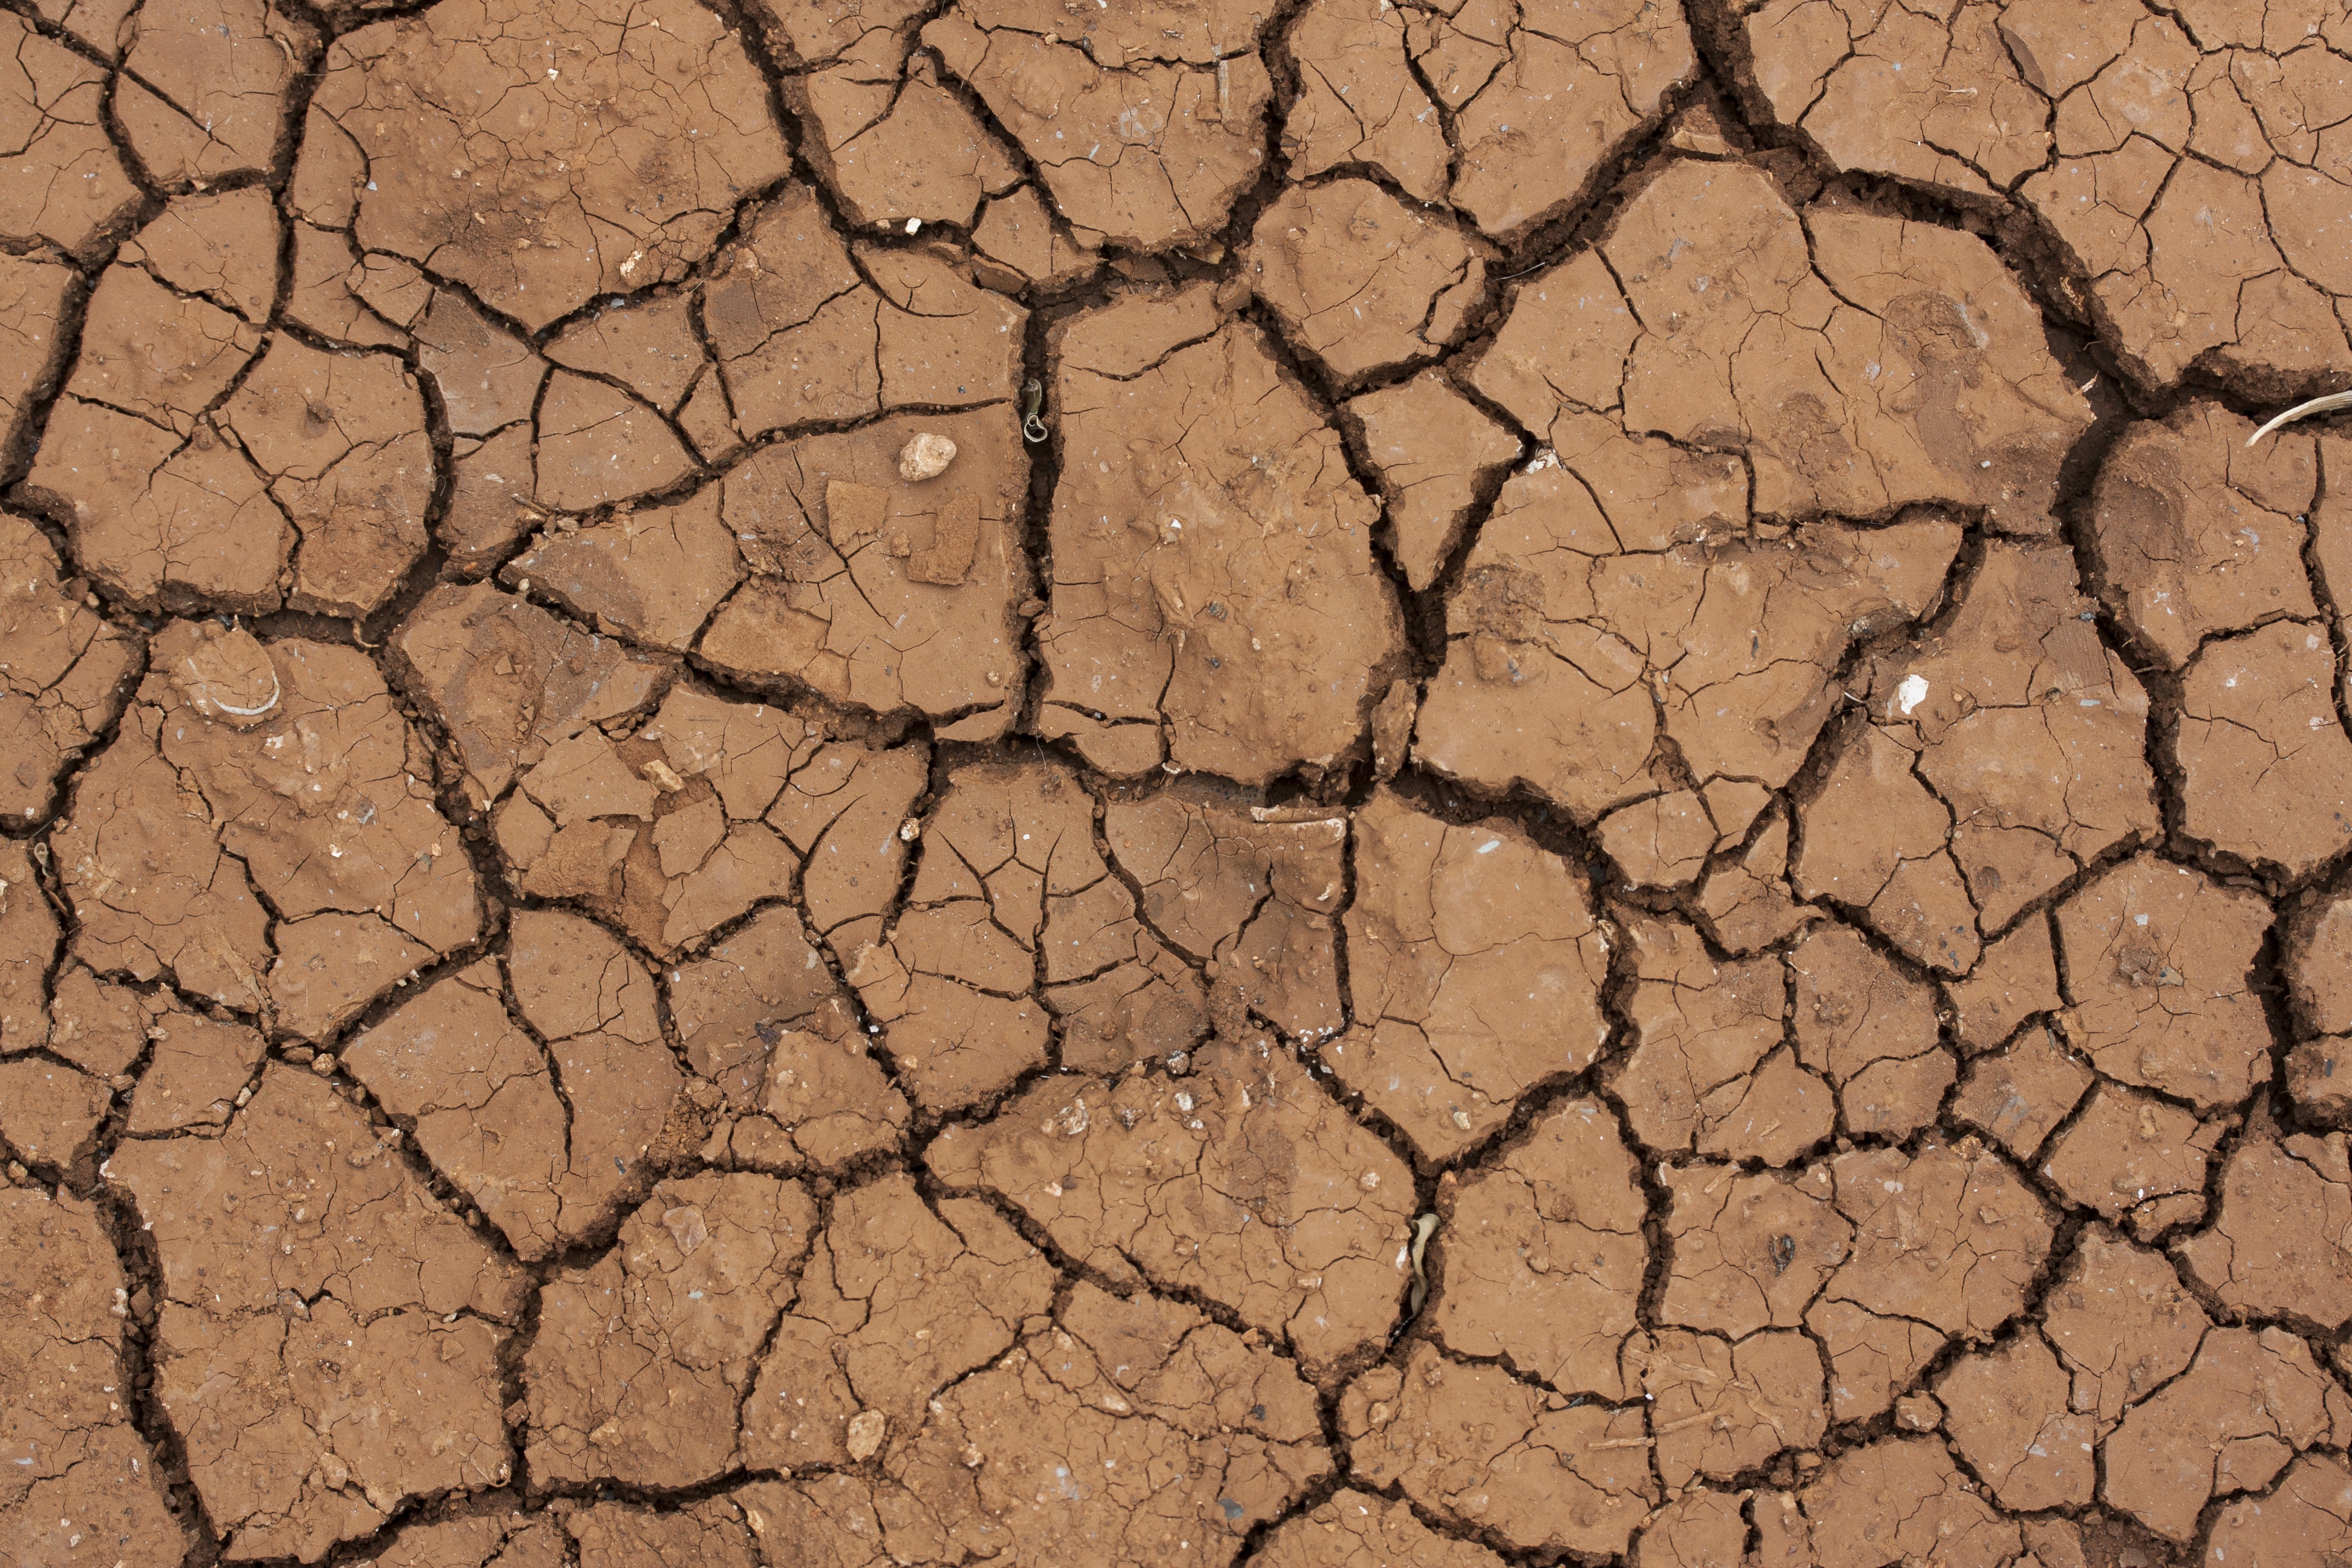
nature, outdoor, sand, photography, air, desert, floor, barren, dry, orange, pattern, dirt, mud, macro, space, broken, brown, soil, dirty, environmental, agriculture, cracked, textured, close up, draft, worn, climate, horizontal, flat, disaster, day, demolition, separation, rare, terry, backgrounds, drought, nobody, meteorology, dead plant, color image, full frame, global warming, is empty, heat temperature, natural pattern, directly above, land feature, extreme terrain, copy dilapidated clay, aging process, natural world, natural land state